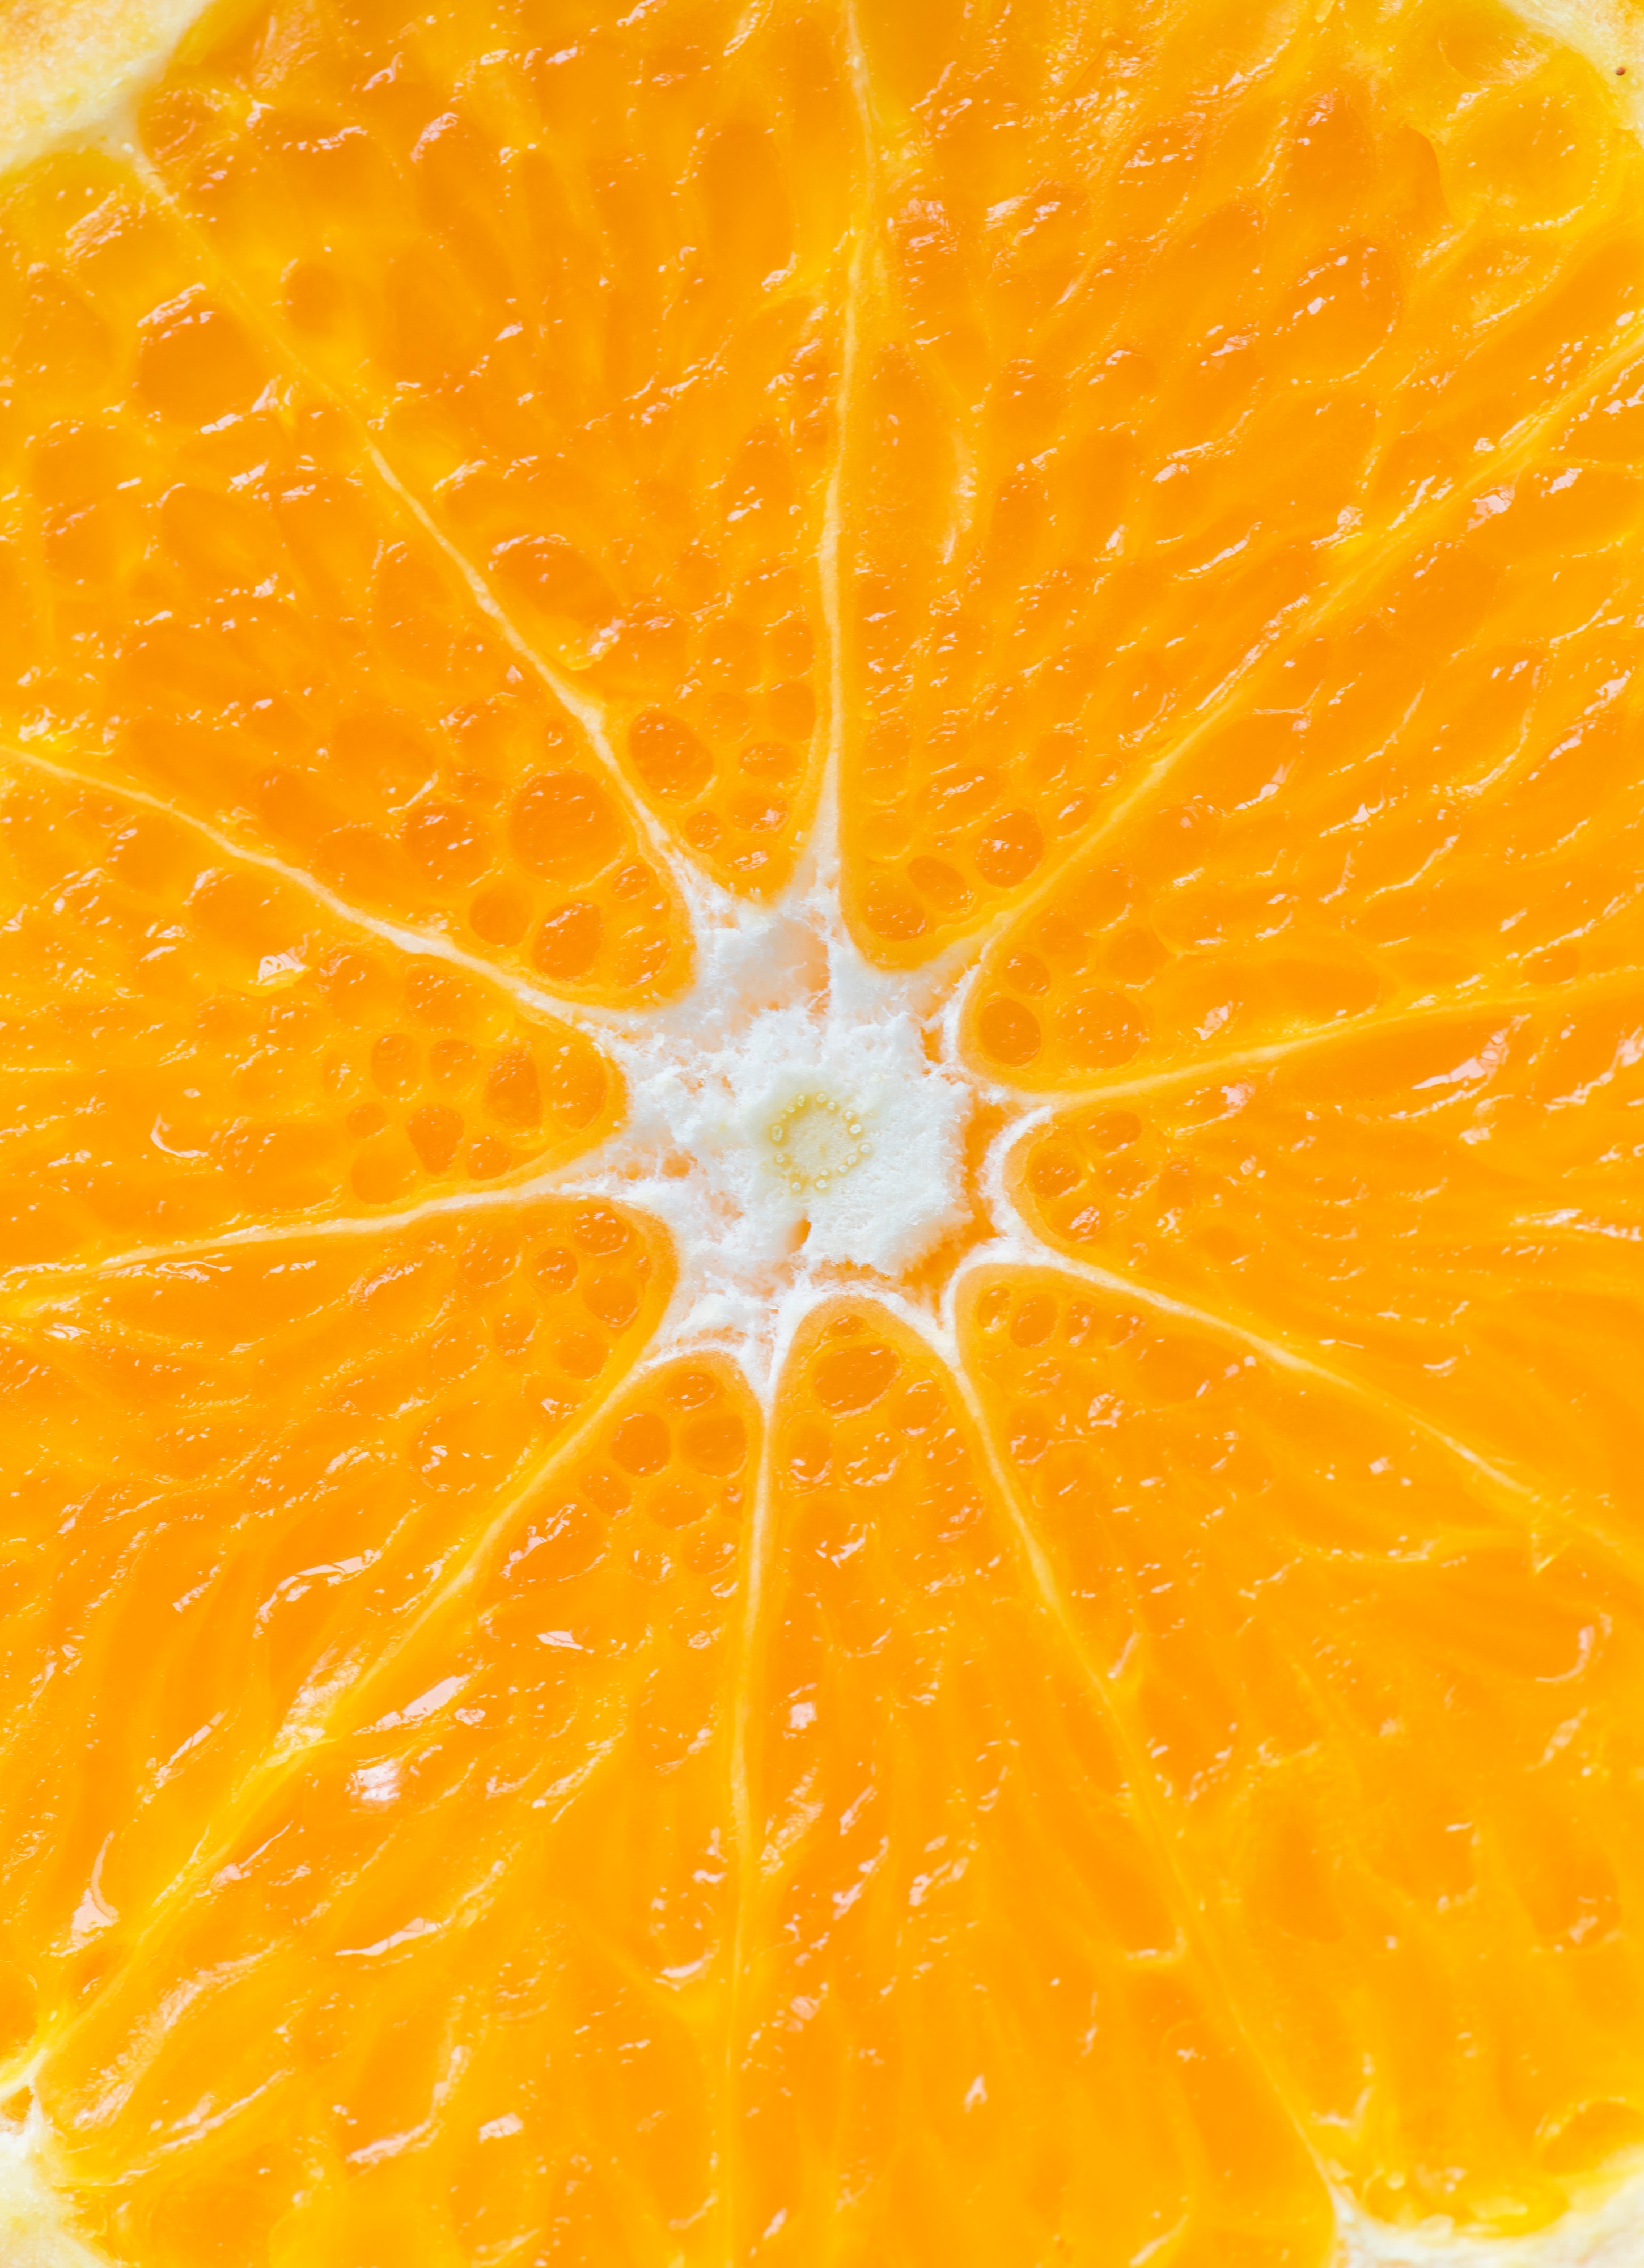
citrus, orange, clementine, mandarin orange, tangelo, bitter orange, rangpur, valencia orange, grapefruit, fruit, meyer lemon, yellow, citric acid, food, tangerine, plant, vegetarian food, kumquat, citron, lemon, produce, symmetry